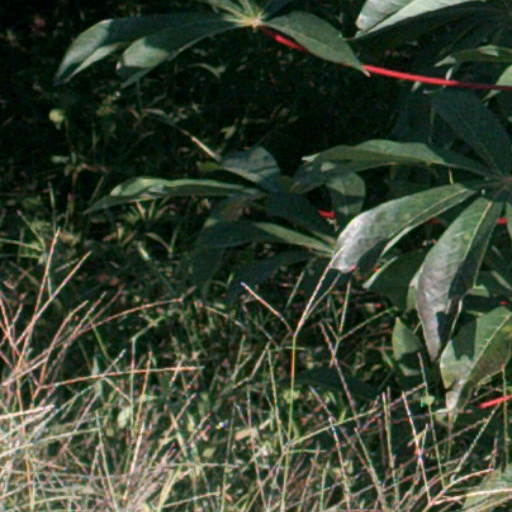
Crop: cassava